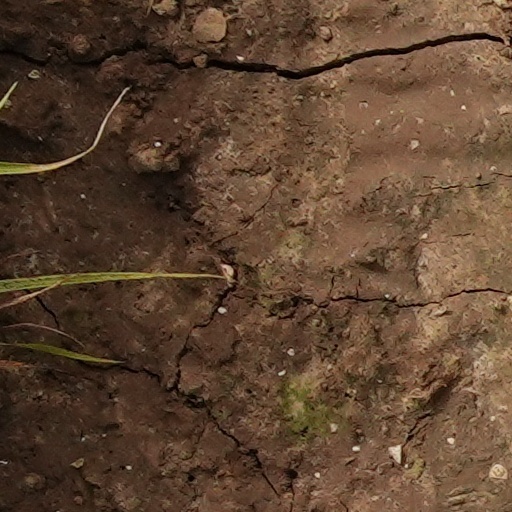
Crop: wheat